Invalid carriage

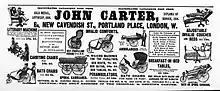
Invalid furniture in the 1890s

Stanley Engineering Co. Ltd. of Egham, Surrey, began making self-propelled invalid carriages under the 'Argson' name in the 1920s. The Argson Runnymede was designed in South Africa manufactured in England from 1936 to 1954. They were either battery-powered or had a Villiers petrol engine. A petrol powered Runnymede drove across the Alps in 1947. Stanley Engineering was bought by C. B. Harper Ltd. in 1954.